Northville Cemetery Massacre

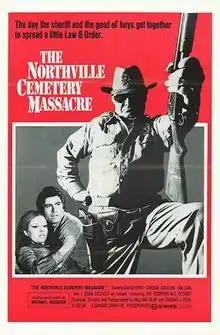
Theatrical release poster

Northville Cemetery Massacre is a 1976 outlaw biker film written and directed by William Dear and Thomas L. Dyke. Nick Nolte did an uncredited voice over for the film's lead actor, David Hyry.